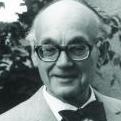
Age: 65